Sky position (RA, Dec in degrees): 199.187, 22.564
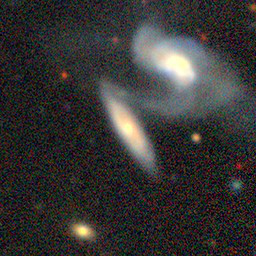
Galaxy morphology: Merging Galaxies